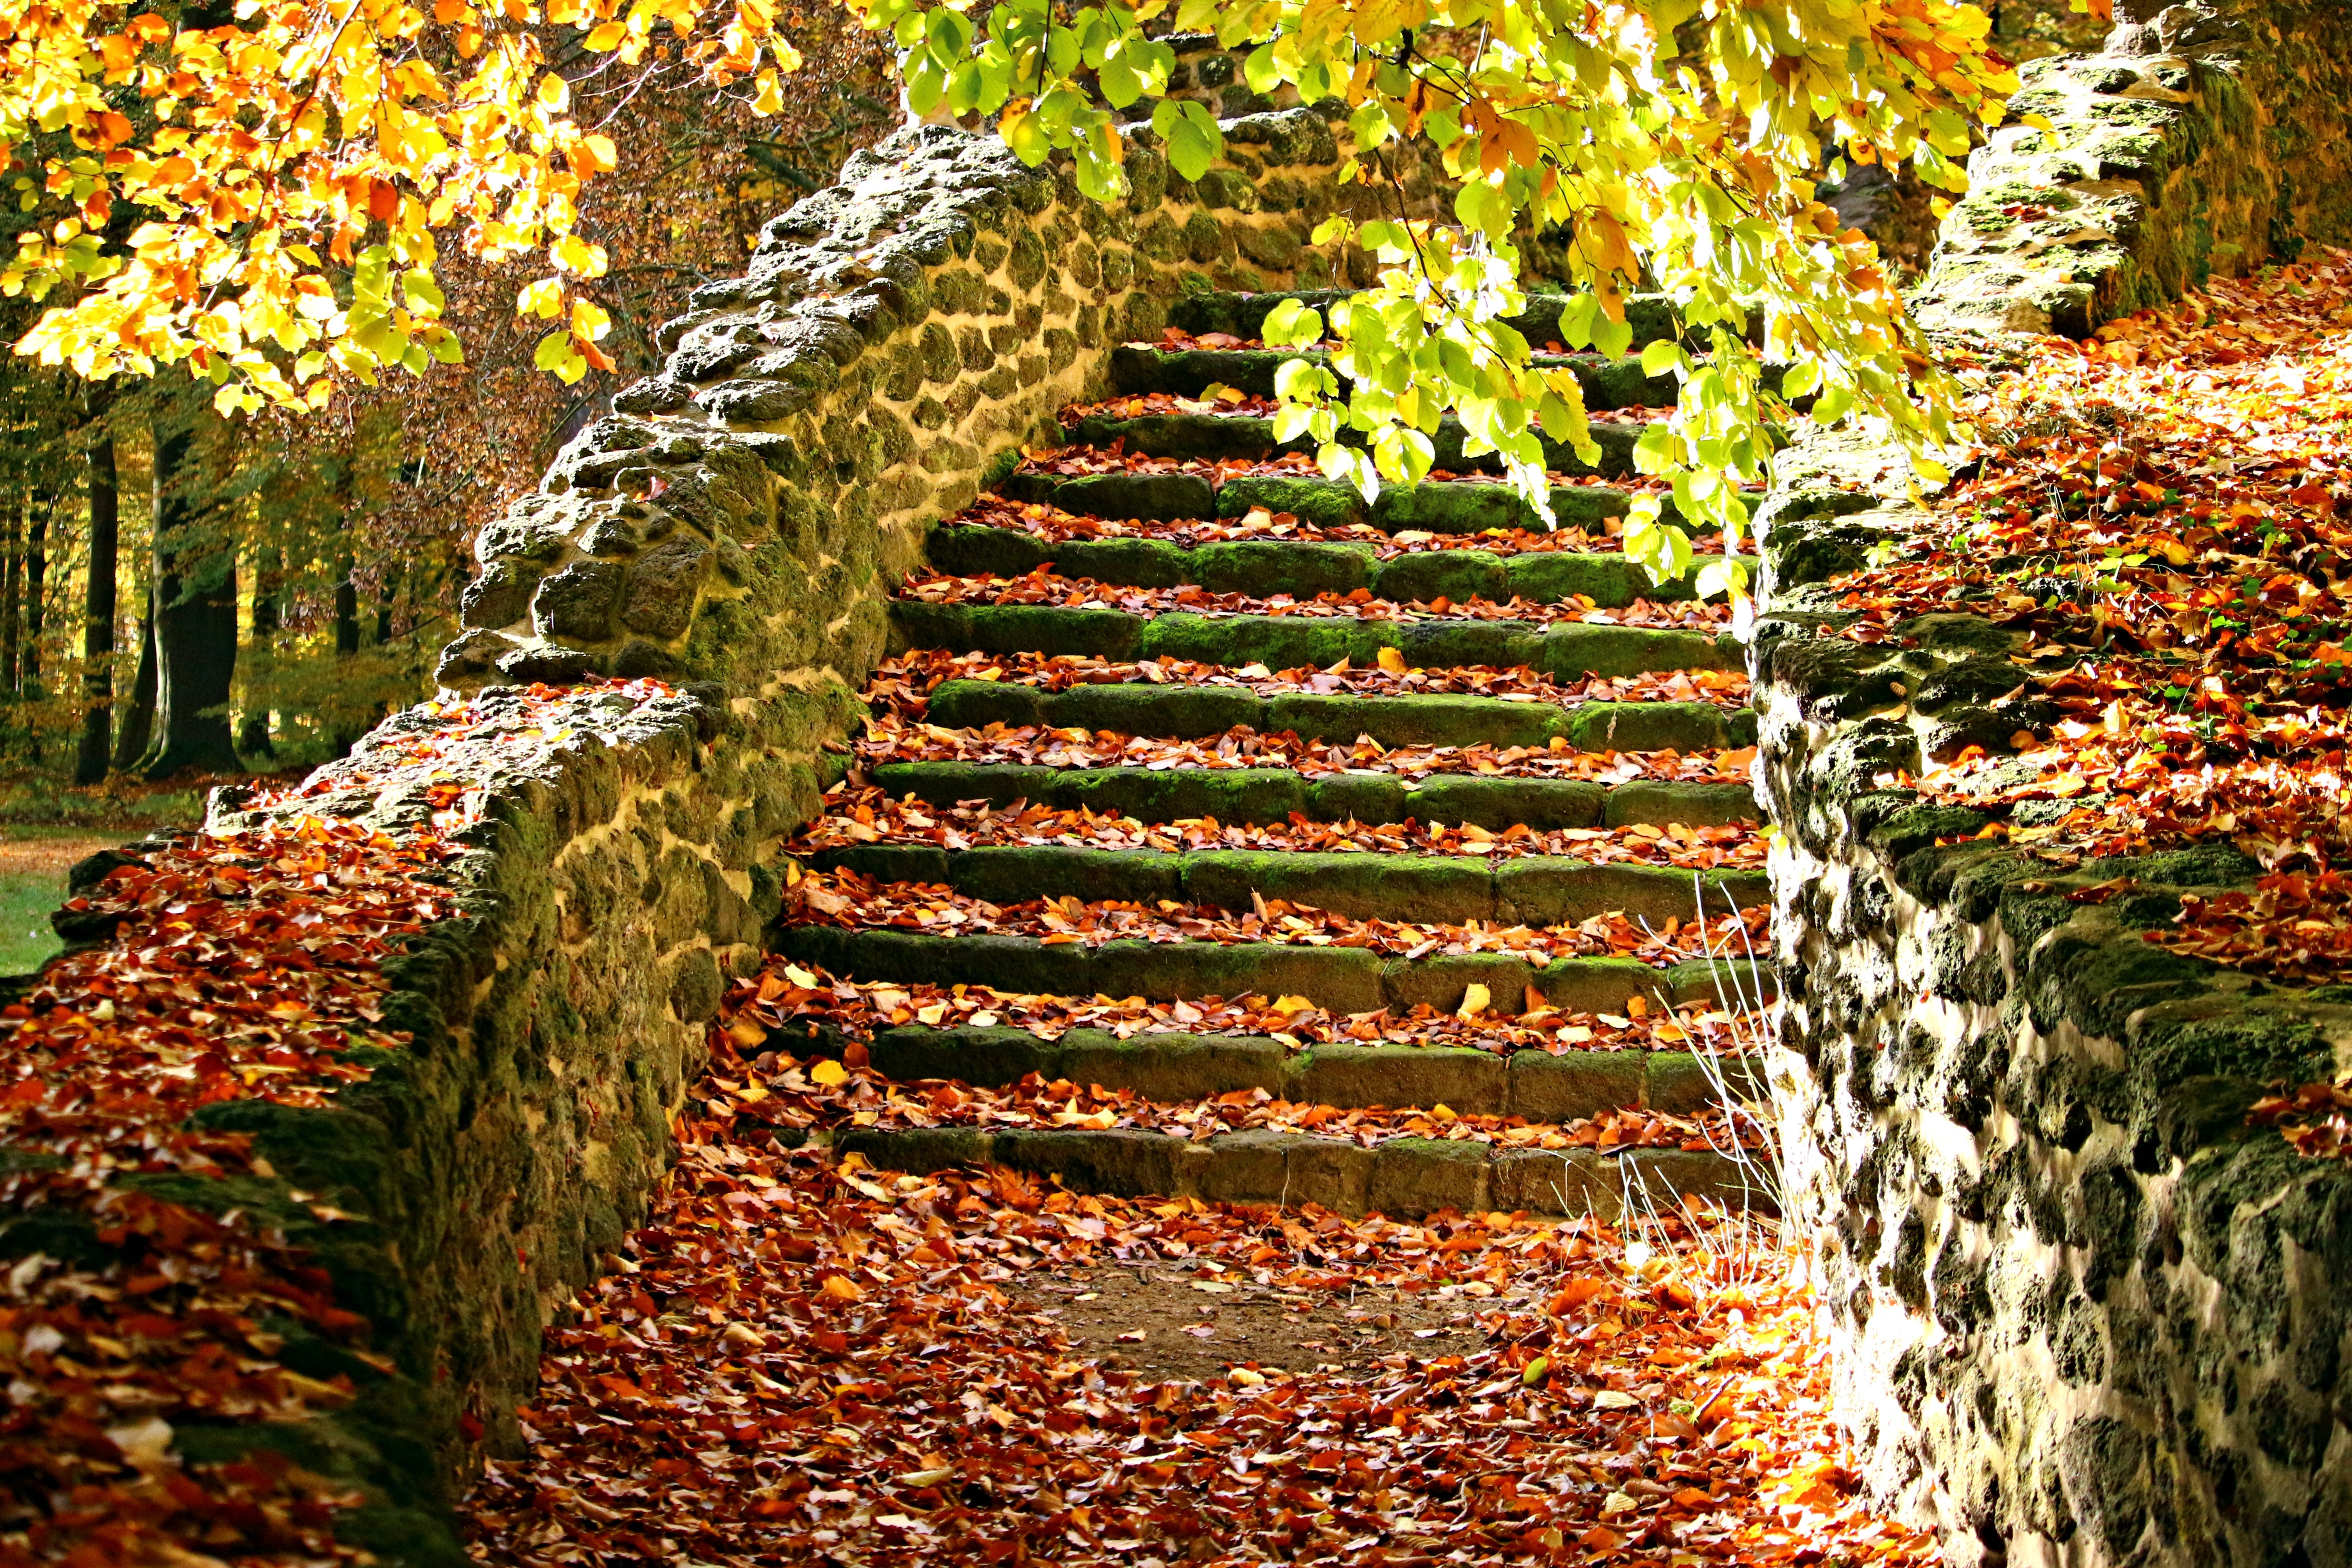
tree, plant, sunlight, leaf, flower, autumn, botany, garden, flora, season, grotto, stairs, shrub, deciduous, botanical garden, woodland, fall foliage, ecosystem, castle park, rasenerz, clumping stone, lawn eisenstein, stone steps, stair step, ludwigslust parchim, woody plant